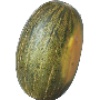
Label: melon_piel_de_sapo